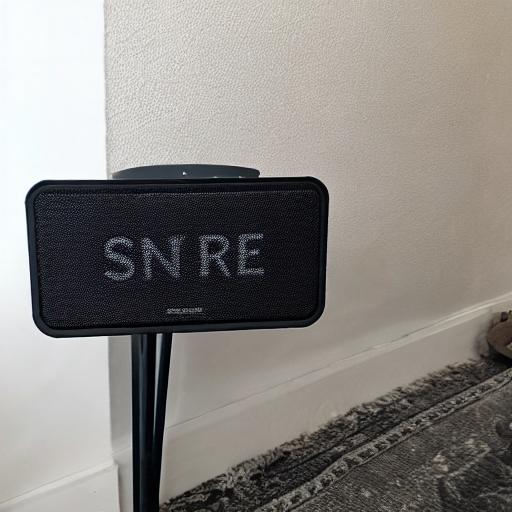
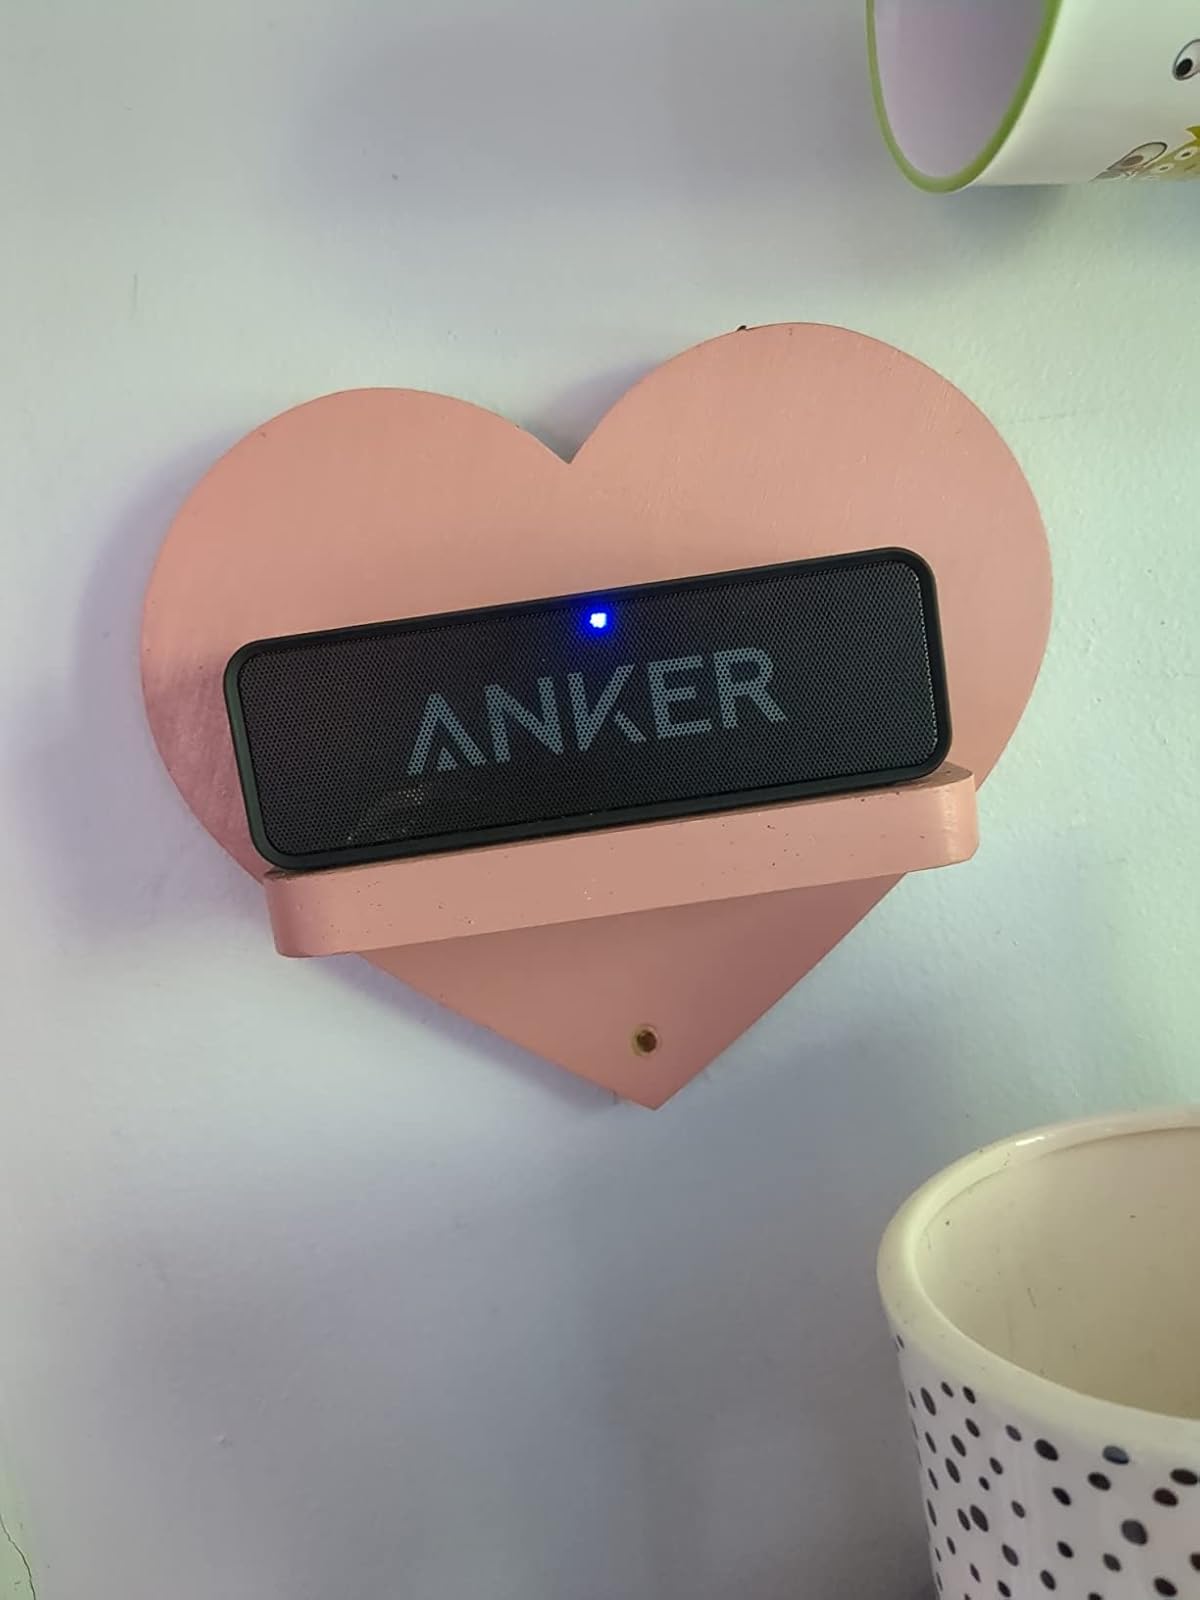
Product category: speaker
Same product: no